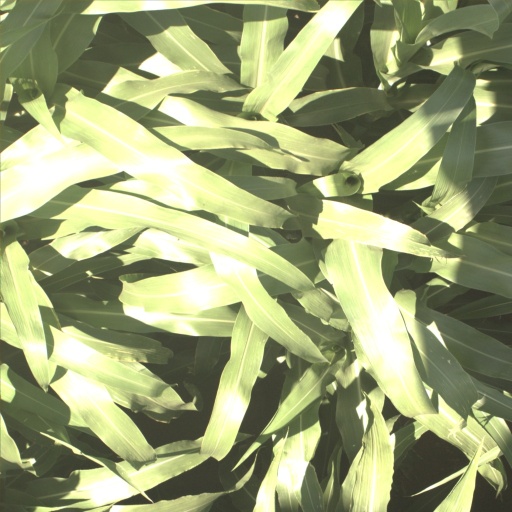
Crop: sorghum